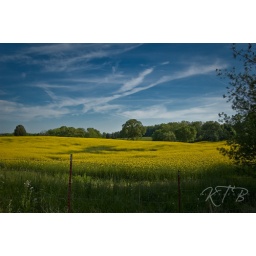
So, we have these beautiful yellow fields popping up all over town. Word on the street is that is Canola................